Sail

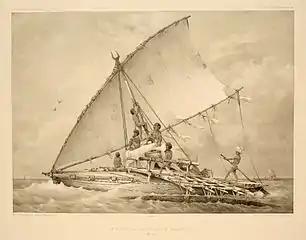
Fijian voyaging outrigger boat with a crab claw sail

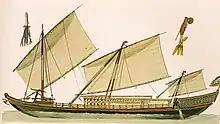
Philippine "lanong" with tanja sails

Austronesian invention of catamarans, outriggers, and the bi-sparred triangular crab claw sails enabled their ships to sail for vast distances in open ocean. It led to the Austronesian Expansion. From Taiwan, they rapidly settled the islands of Maritime Southeast Asia, then later sailed further onwards to Micronesia, Island Melanesia, Polynesia, and Madagascar, eventually settling a territory spanning half the globe.